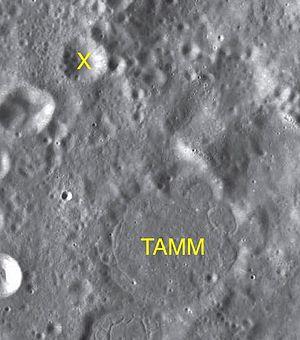
Tamm est un cratère d'impact lunaire peu profond. Il est situé dans le secteur ouest-nord-ouest du plus important cratère Chaplygin. Relié au bord extérieur sud-sud-ouest de Tramm, on trouve le plus petit cratère Van den Bos. Ces deux cratères sont reliés par une trouée dans l'arête sud de Tramm.